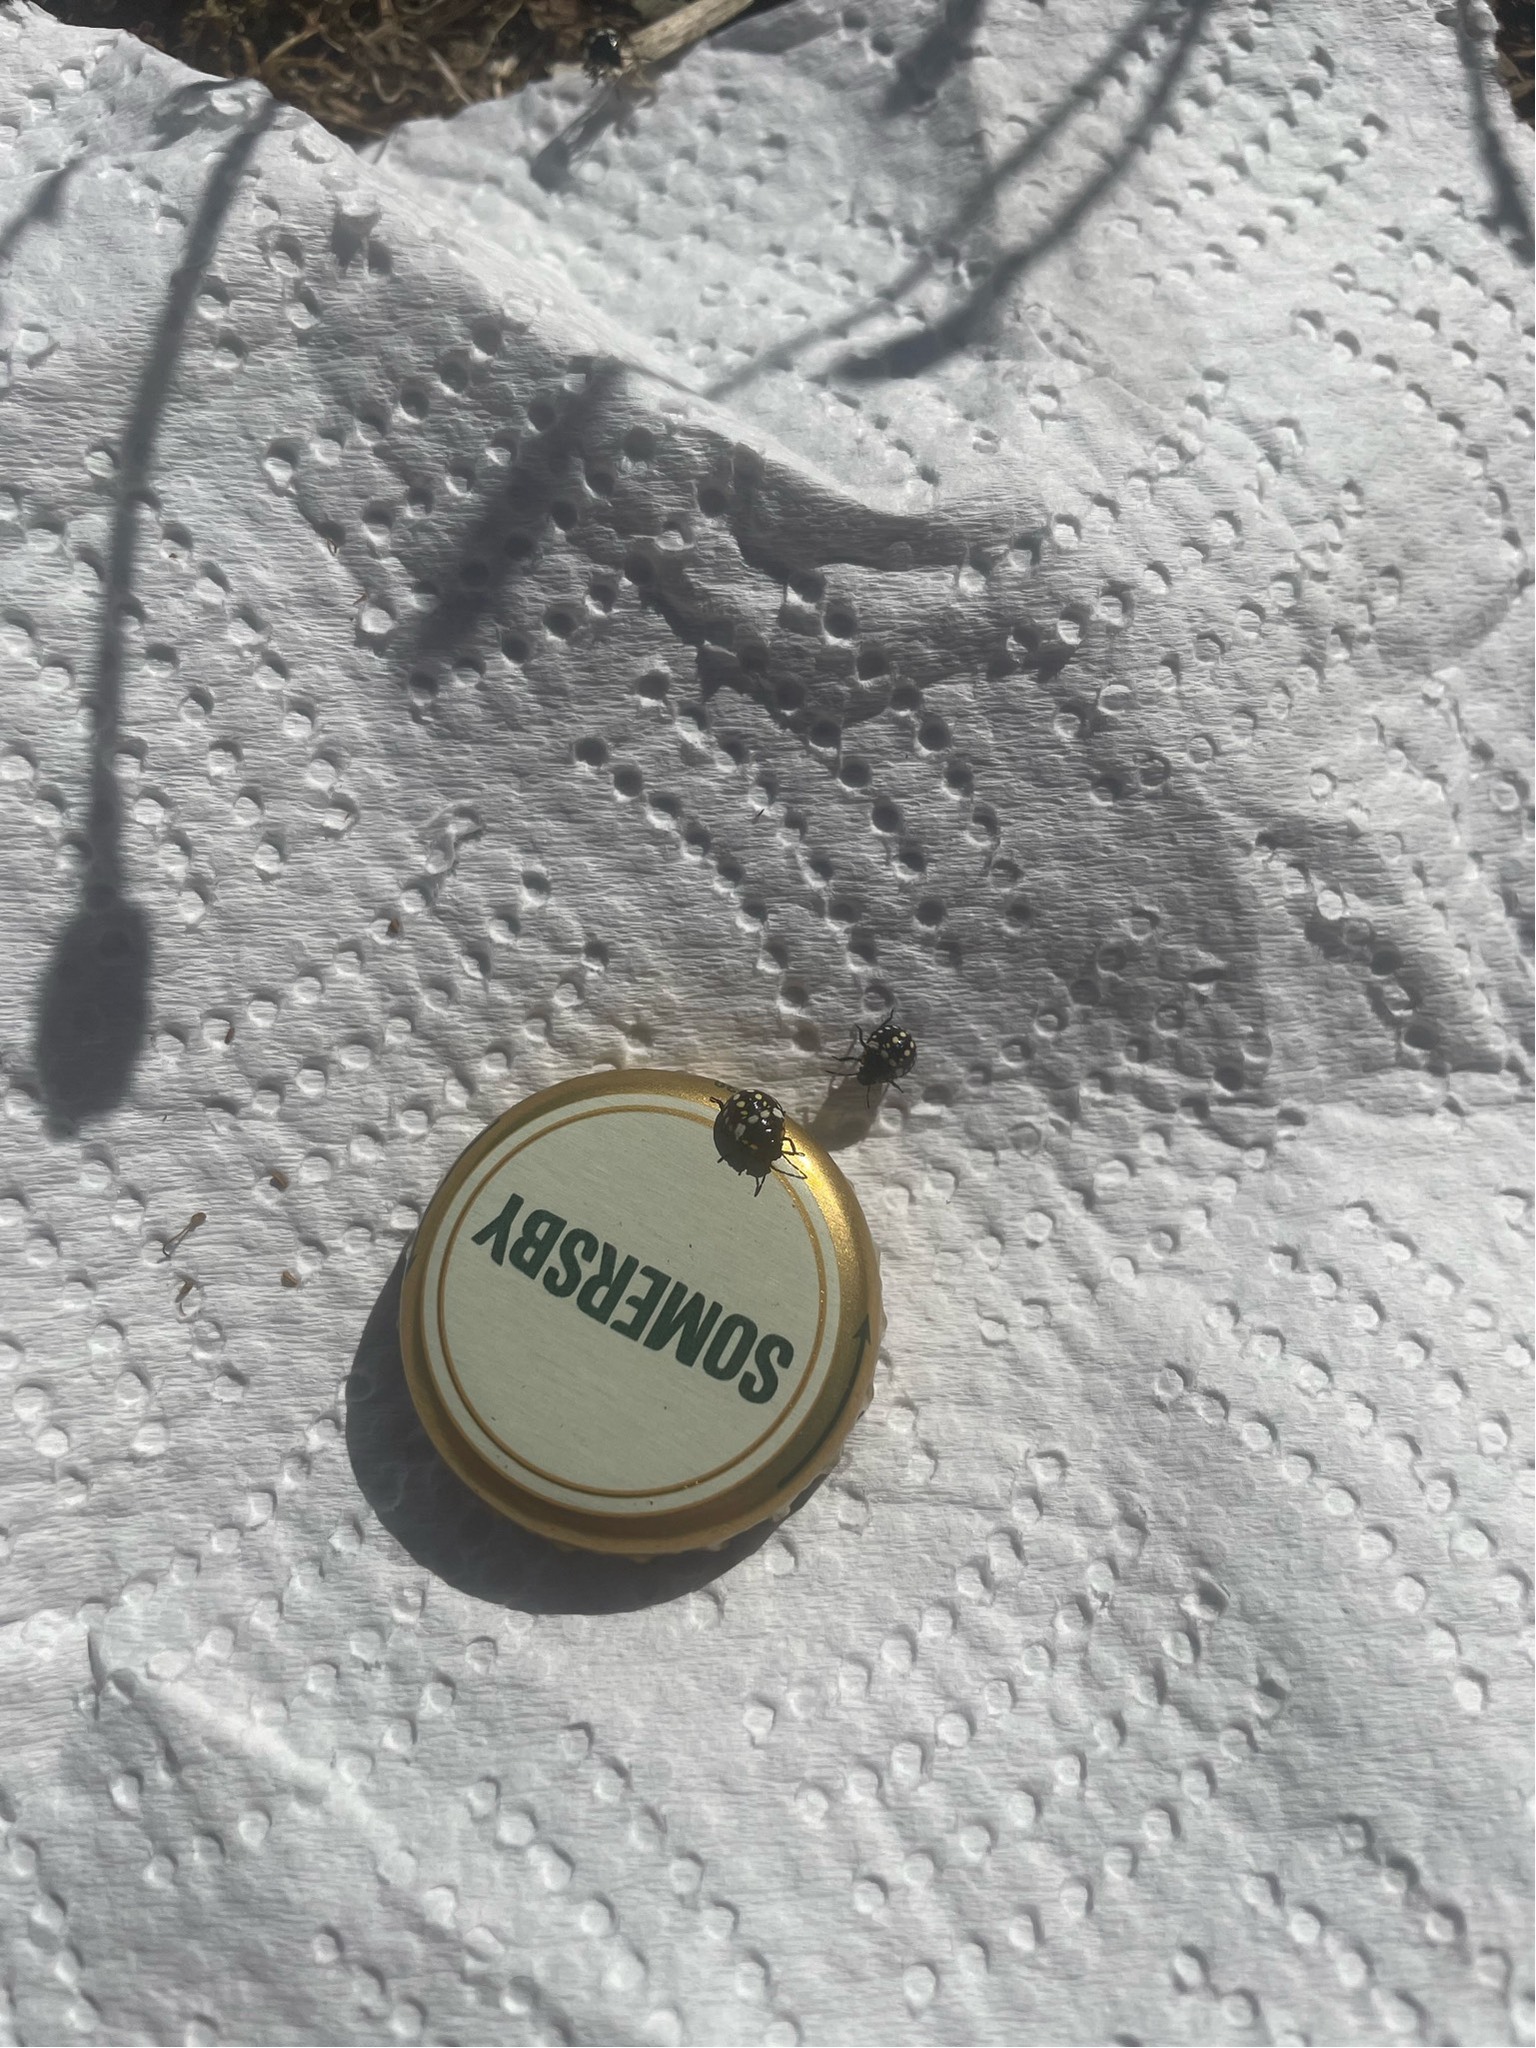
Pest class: stink_bug